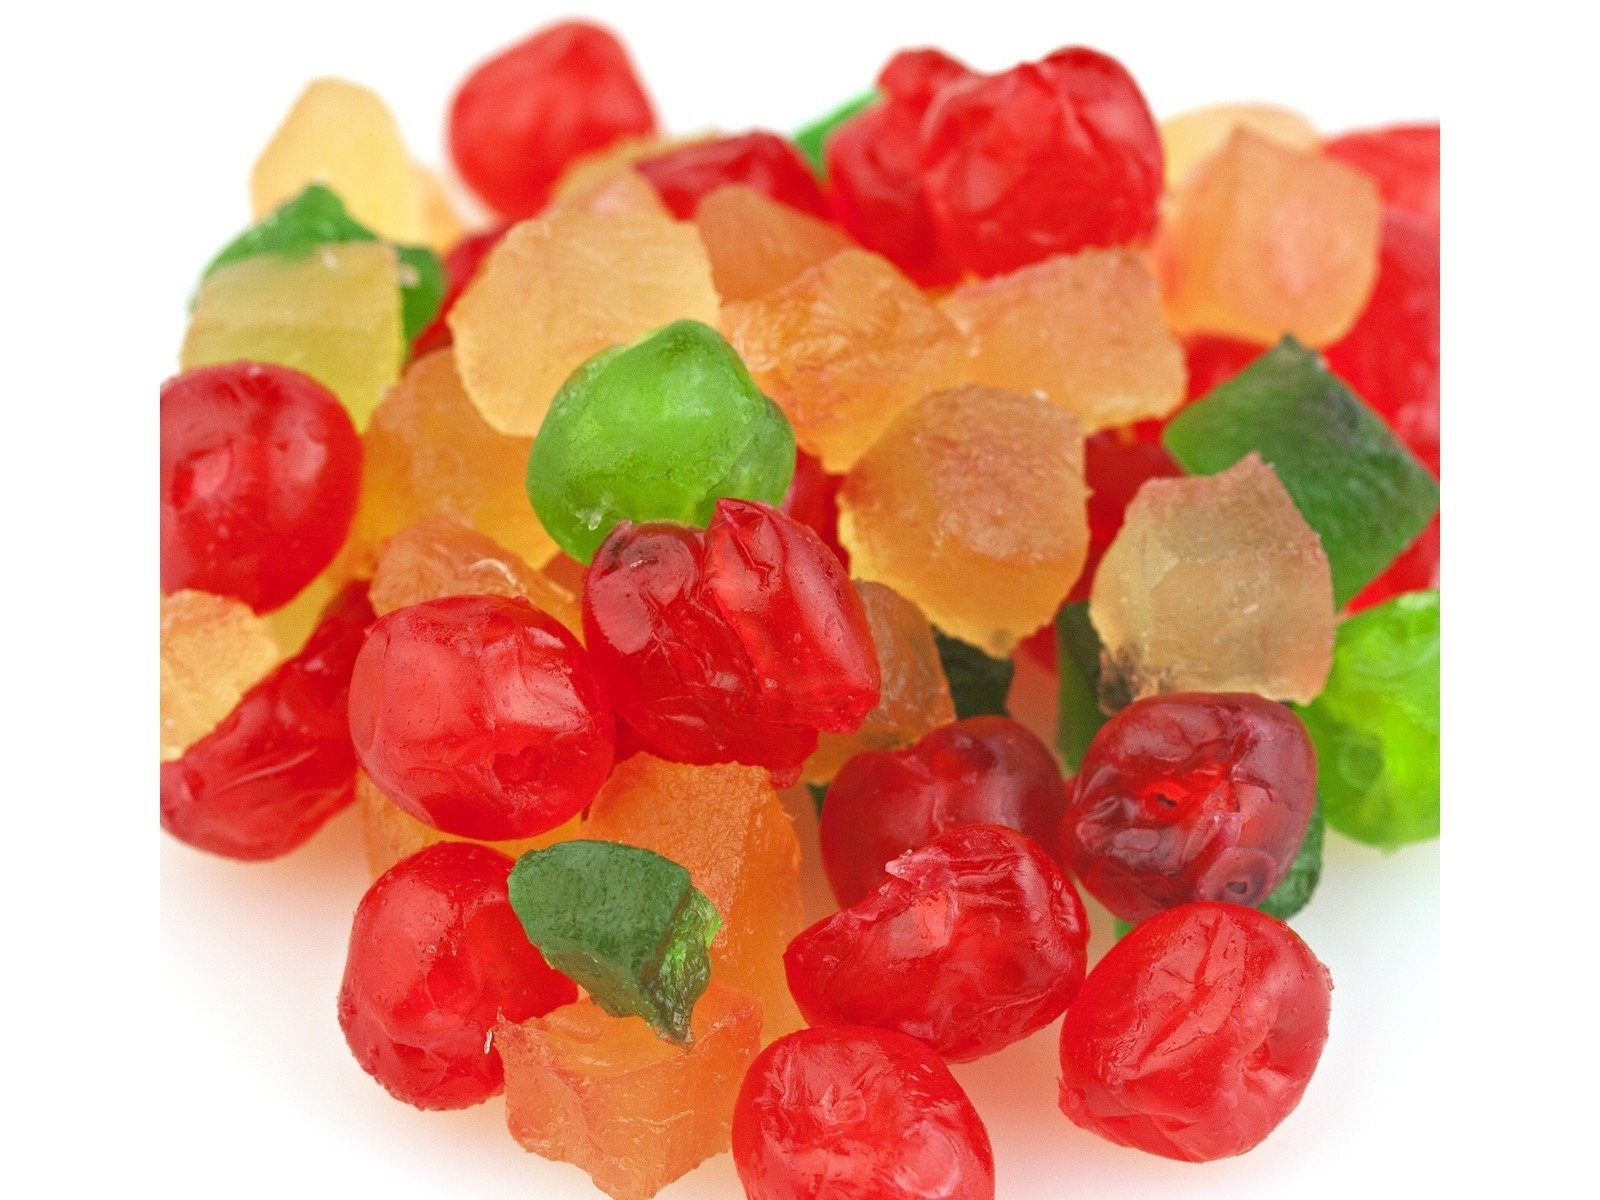
Item Name: Paradise Cherry Pineapple Fruit Mix Candied Fruit Glaze bulk 10 pound box
Product Description: Candied Cherry Pineapple Fruit Mix. A delicious, sweet glazed fruit for your Fruit Cake or baked goods recipes. This Mix includes red and green cherries mixed with pineapple pieces. This listing is for a bulk 10 pound box of Paradise Cherry Pineapple Fruit Mix.
Value: 160.0
Unit: Ounce

Price: 112